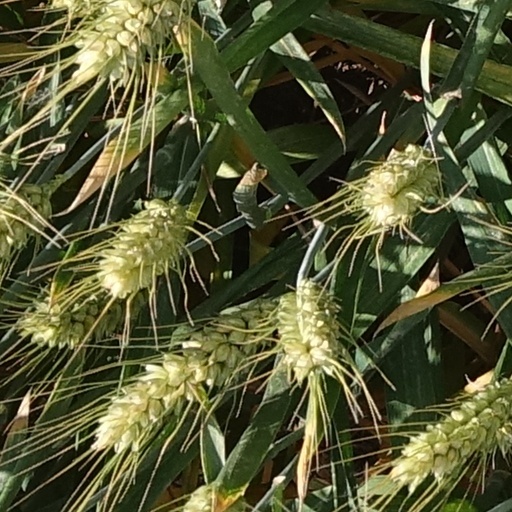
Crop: wheat